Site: brandenburg
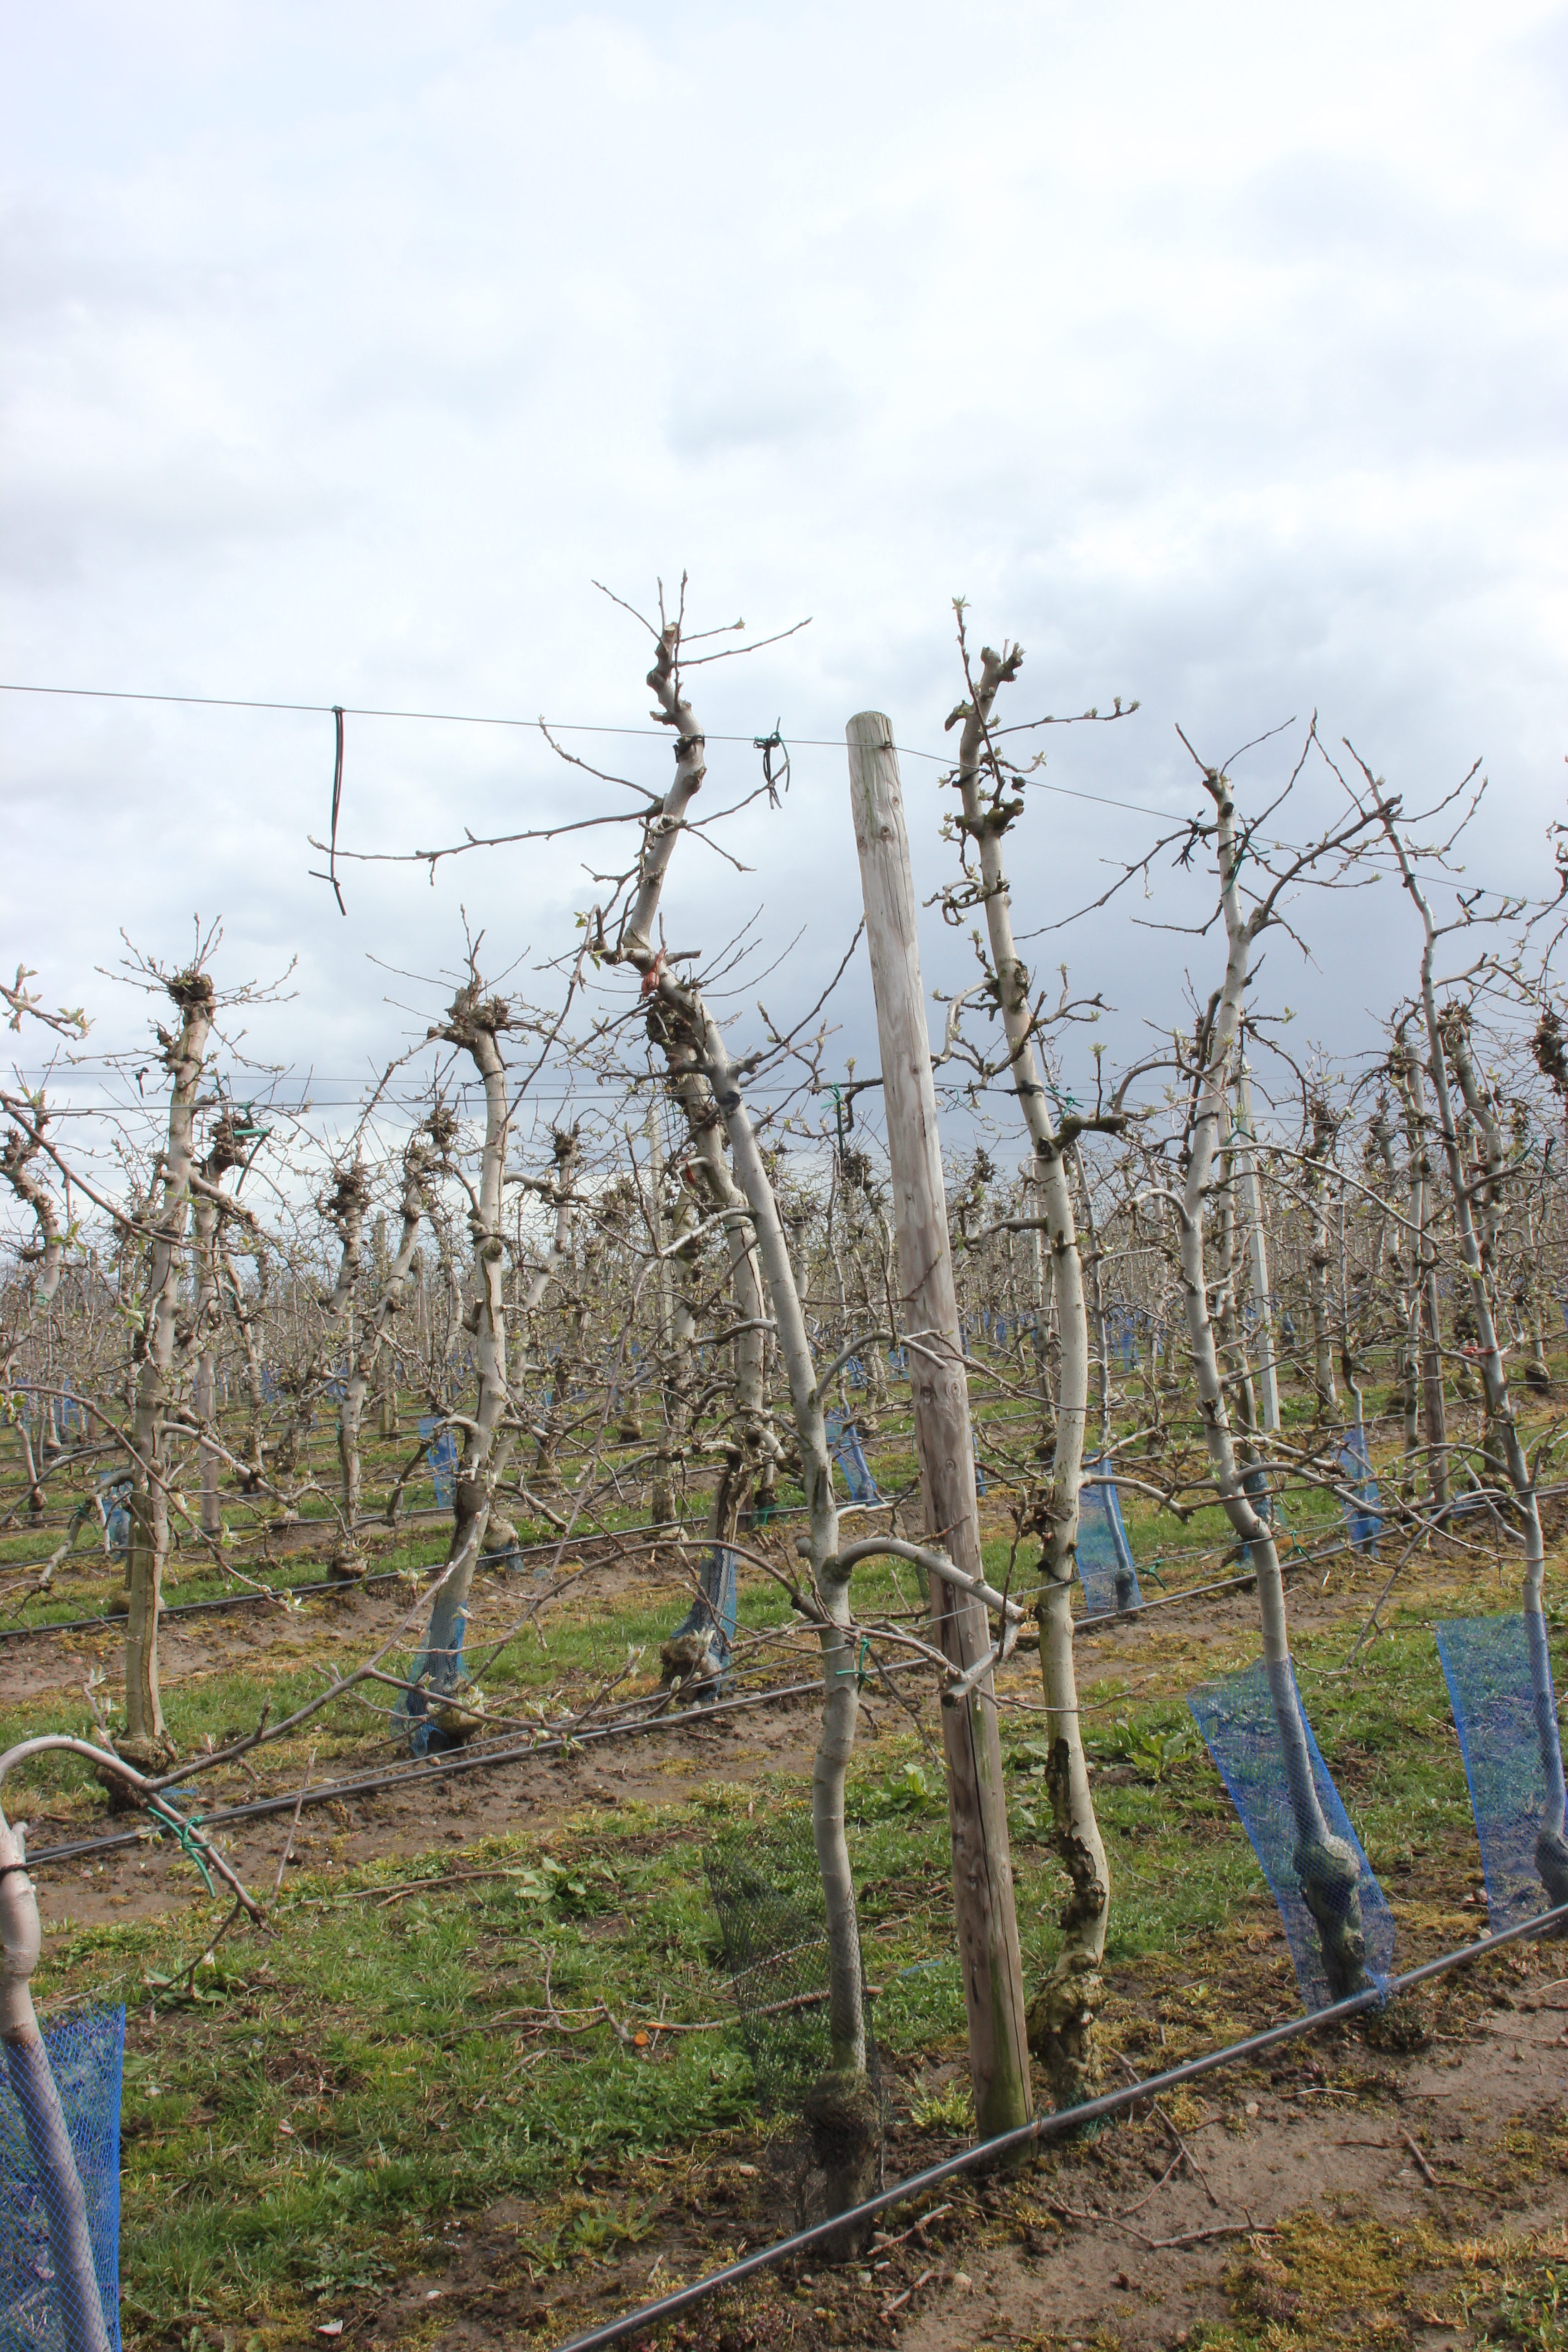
Growth stage (BBCH 55): Inflorescence emergence